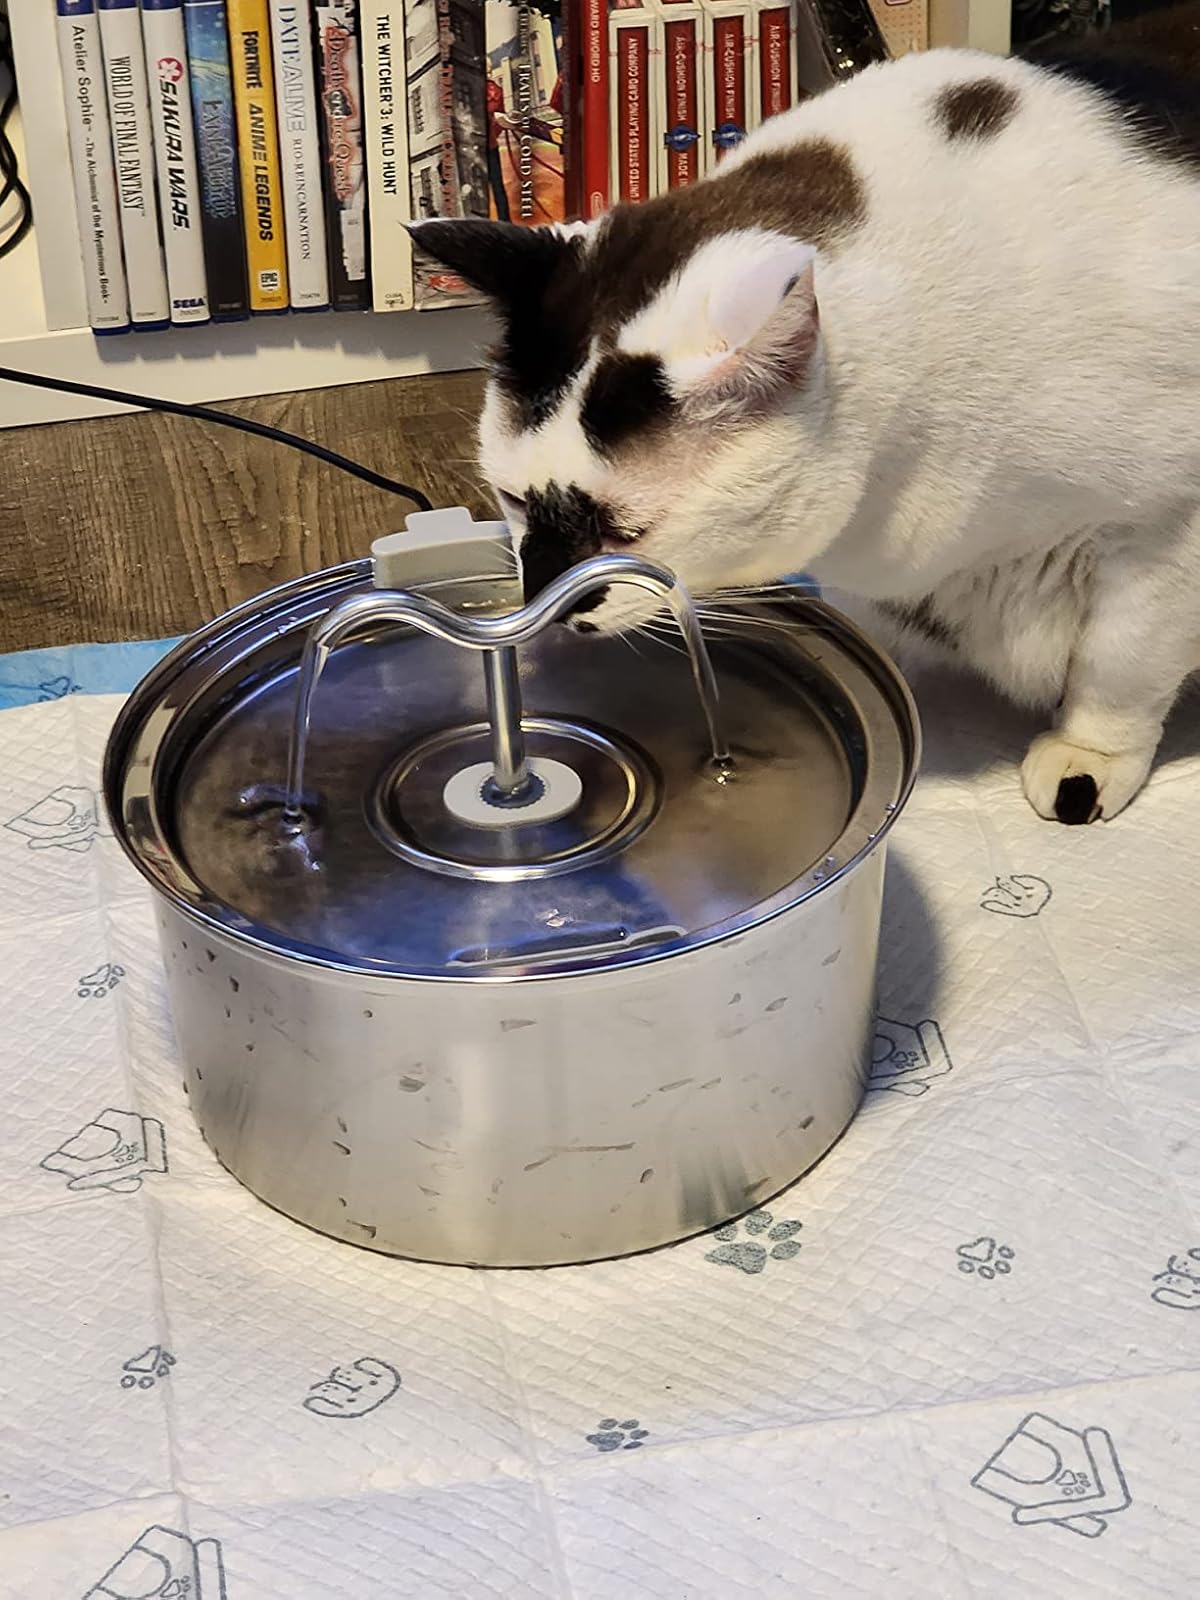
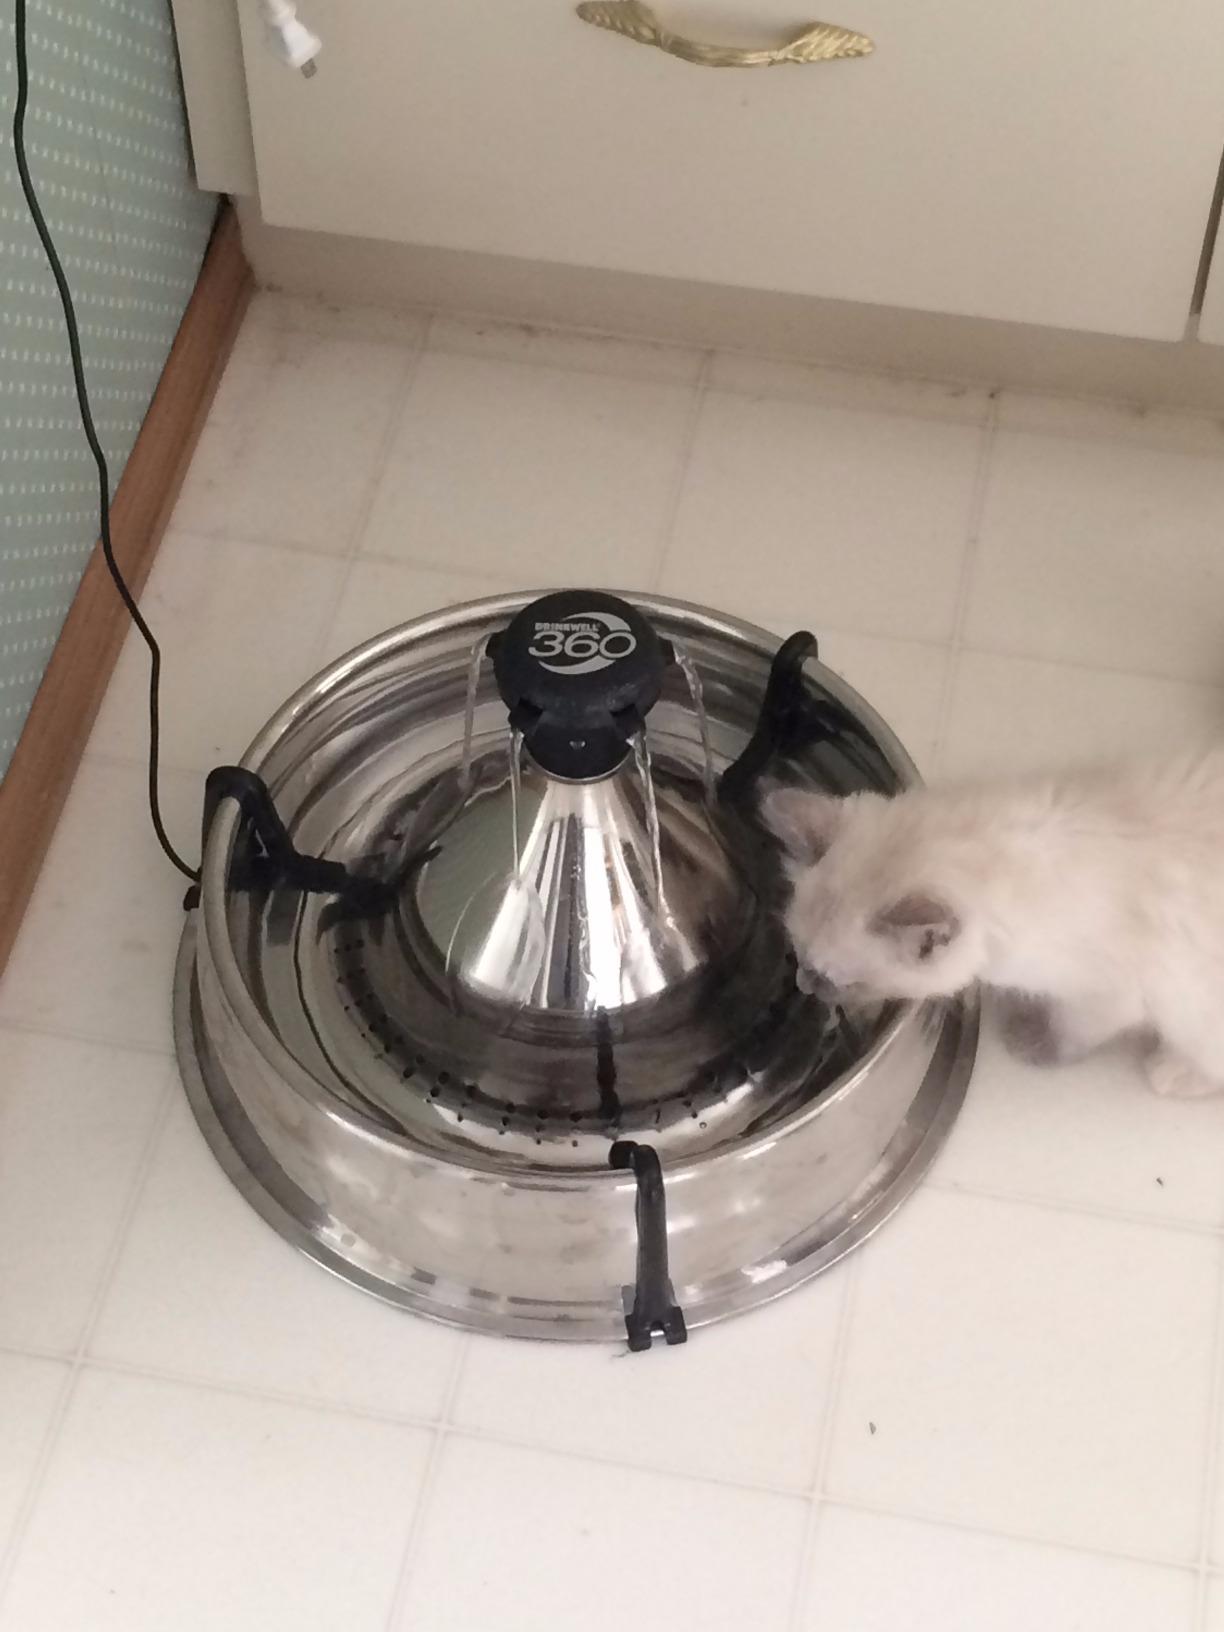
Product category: items_bowl
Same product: no